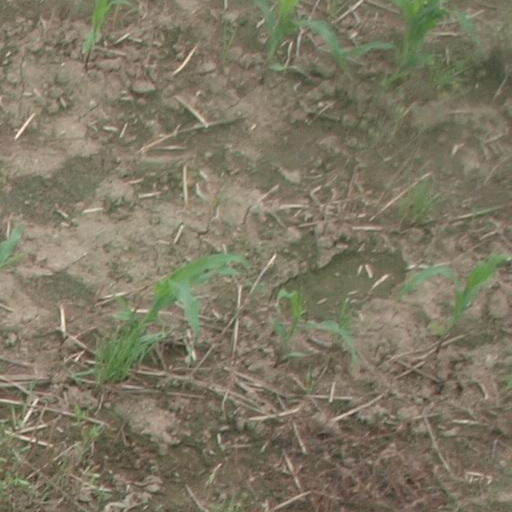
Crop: maize; corn